Samnites

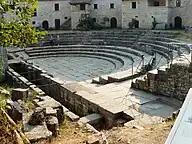

Superstition dominated Samnite culture. They believed magic could influence reality and practiced augury. Vaguely defined spirits called "numina" were also prominent in Samnite mythology. It was essential to establish proper relations with these spirits, which evolved into the Samnite gods and goddesses. Few of these Samnite deities are known. It is known that gods such as Vulcan, Diana, and "Mefitis" were all worshipped, with Mars being the most prominent in the Samnite religion. To honor their gods, votive offerings and animals would be sacrificed. In a practice known as the "Ver Sacrum", all things produced in a particular year would be exiled or offered to the gods. The description of these practices may have been fabricated by Livy for propaganda purposes.